John Milton (Georgia politician)

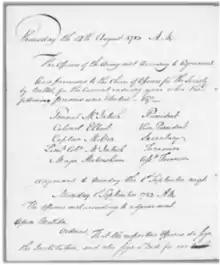

Milton was born in Halifax County, North Carolina. John Milton's family in North Carolina was constituted by migration of English families, including the Milton family, from Virginia from the early to mid 1700s. English laws passed that "touched off a boom in North Carolina that lasted from 1730 to the American Revolution." The most recent research demonstrates with a preponderance of evidence that Milton's father, also John, migrated to the North Carolina Coastal Plain with cousins, e.g., Robert Milton (1696-1759; died in Orange County, NC). Thus, John Milton of Halifax, North Carolina is likely a descendant of the scrivener Richard Milton, who immigrated on the ship "Supply," 1621/22, to Barclay/Jamestown. The Carolinian John Milton joined the Continental Army as an ensign in the 1st Georgia Regiment, Jan. 7, 1776; was promoted 1st lieutenant, and was taken prisoner at Fort Howe, Georgia, in February 1777, with Lieut. William Caldwell, on the surrender of that place, held as a hostage and imprisoned in the castle at St. Augustine, Florida, until November 1777. He was promoted captain, Sept. 15, 1777, and on his release returned to the army and served until the end of the war, retiring Sept. 15, 1782. Milton was admitted as an original member of The Society of the Cincinnati in the state of Georgia, serving as the Georgia constituent society's first secretary from 1783 to 1786. He engaged in planting after the war.